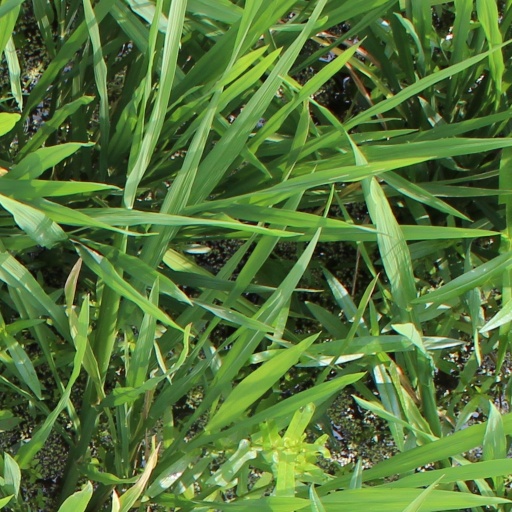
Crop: rice